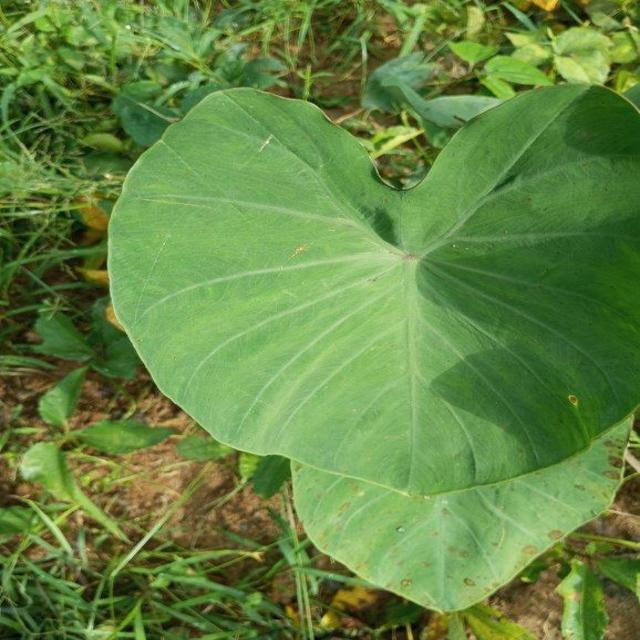
Label: Healthy